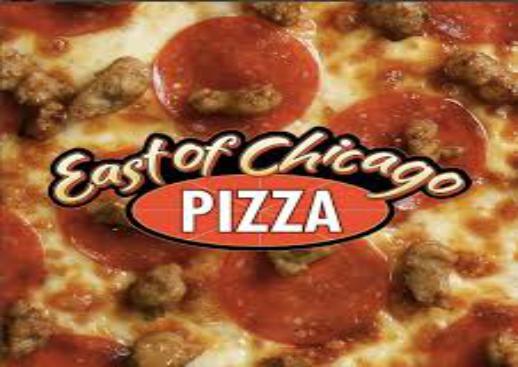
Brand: East of Chicago Pizza
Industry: Food